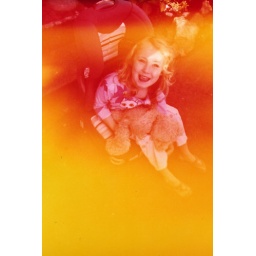
girl with teddy in a car seat